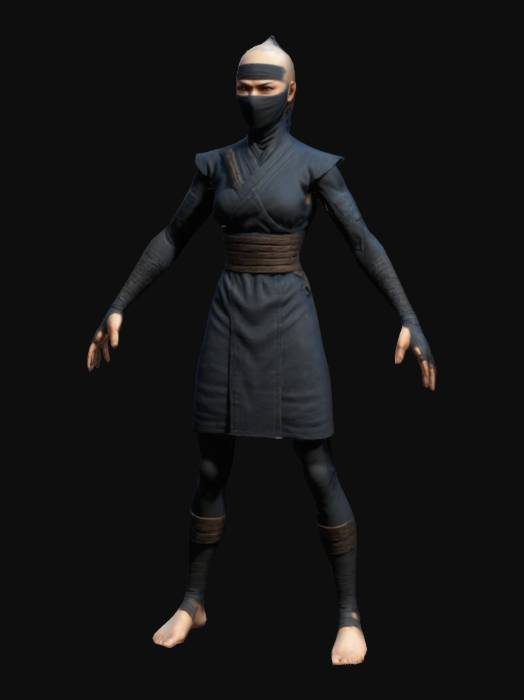
미적 점수 (1~10점): 6